Coast Air

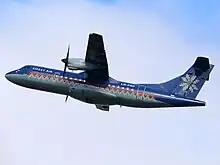
Coast Air ATR 42 LN-FAP

To be able to breach the agreement with Coast Air—who still had a wet leasing contract, but were not able to put into operation a larger aircraft—the company Skien Lufttransport AS was created, and it purchased all the revenue and passenger rights from Vildanden. At the same time, it became the legal counterpart for DAT. The new aircraft was put into service on 31 October, branded with the Vildanden logo. Coast Air chose to continue operating the route between Bergen and Skien in their own name, and used the same aircraft and slot times. At Skien Airport, the Vildanden passengers were given the choice between Coast Air and Vildanden, and all nineteen chose Vildanden. On the return flight, three passengers chose each airline. Both aircraft flew to Skien, but due to heavy rain, only the aircraft from DAT was able to land. The passengers who had taken the Coast Air aircraft were instead forced to land at Sandefjord Airport.